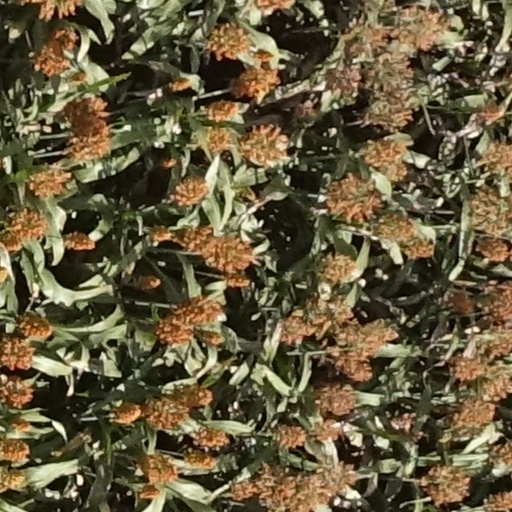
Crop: sorghum